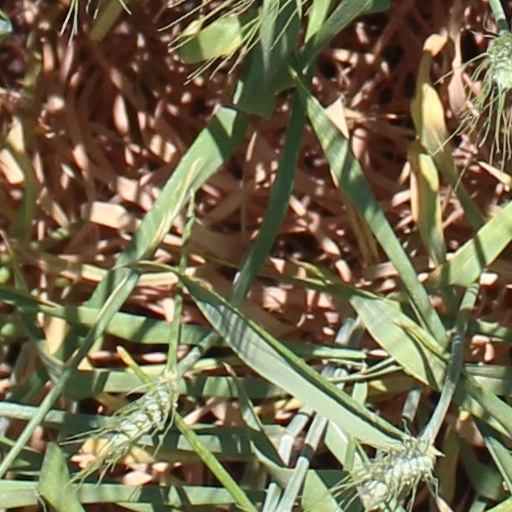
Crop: wheat